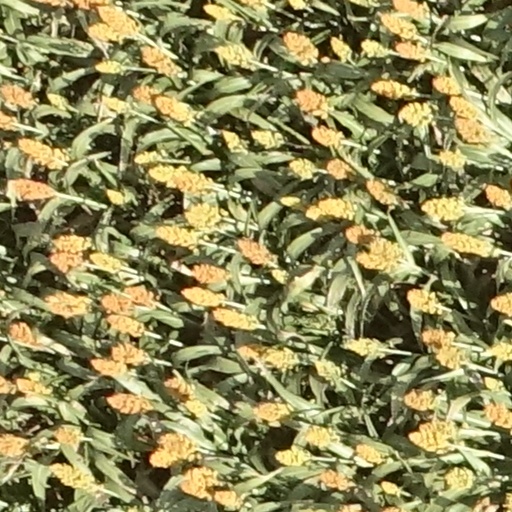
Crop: sorghum